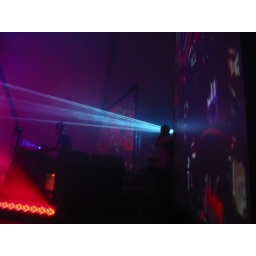
Armin van Buuren video by Giles Hendrix and Joshua Goldberg